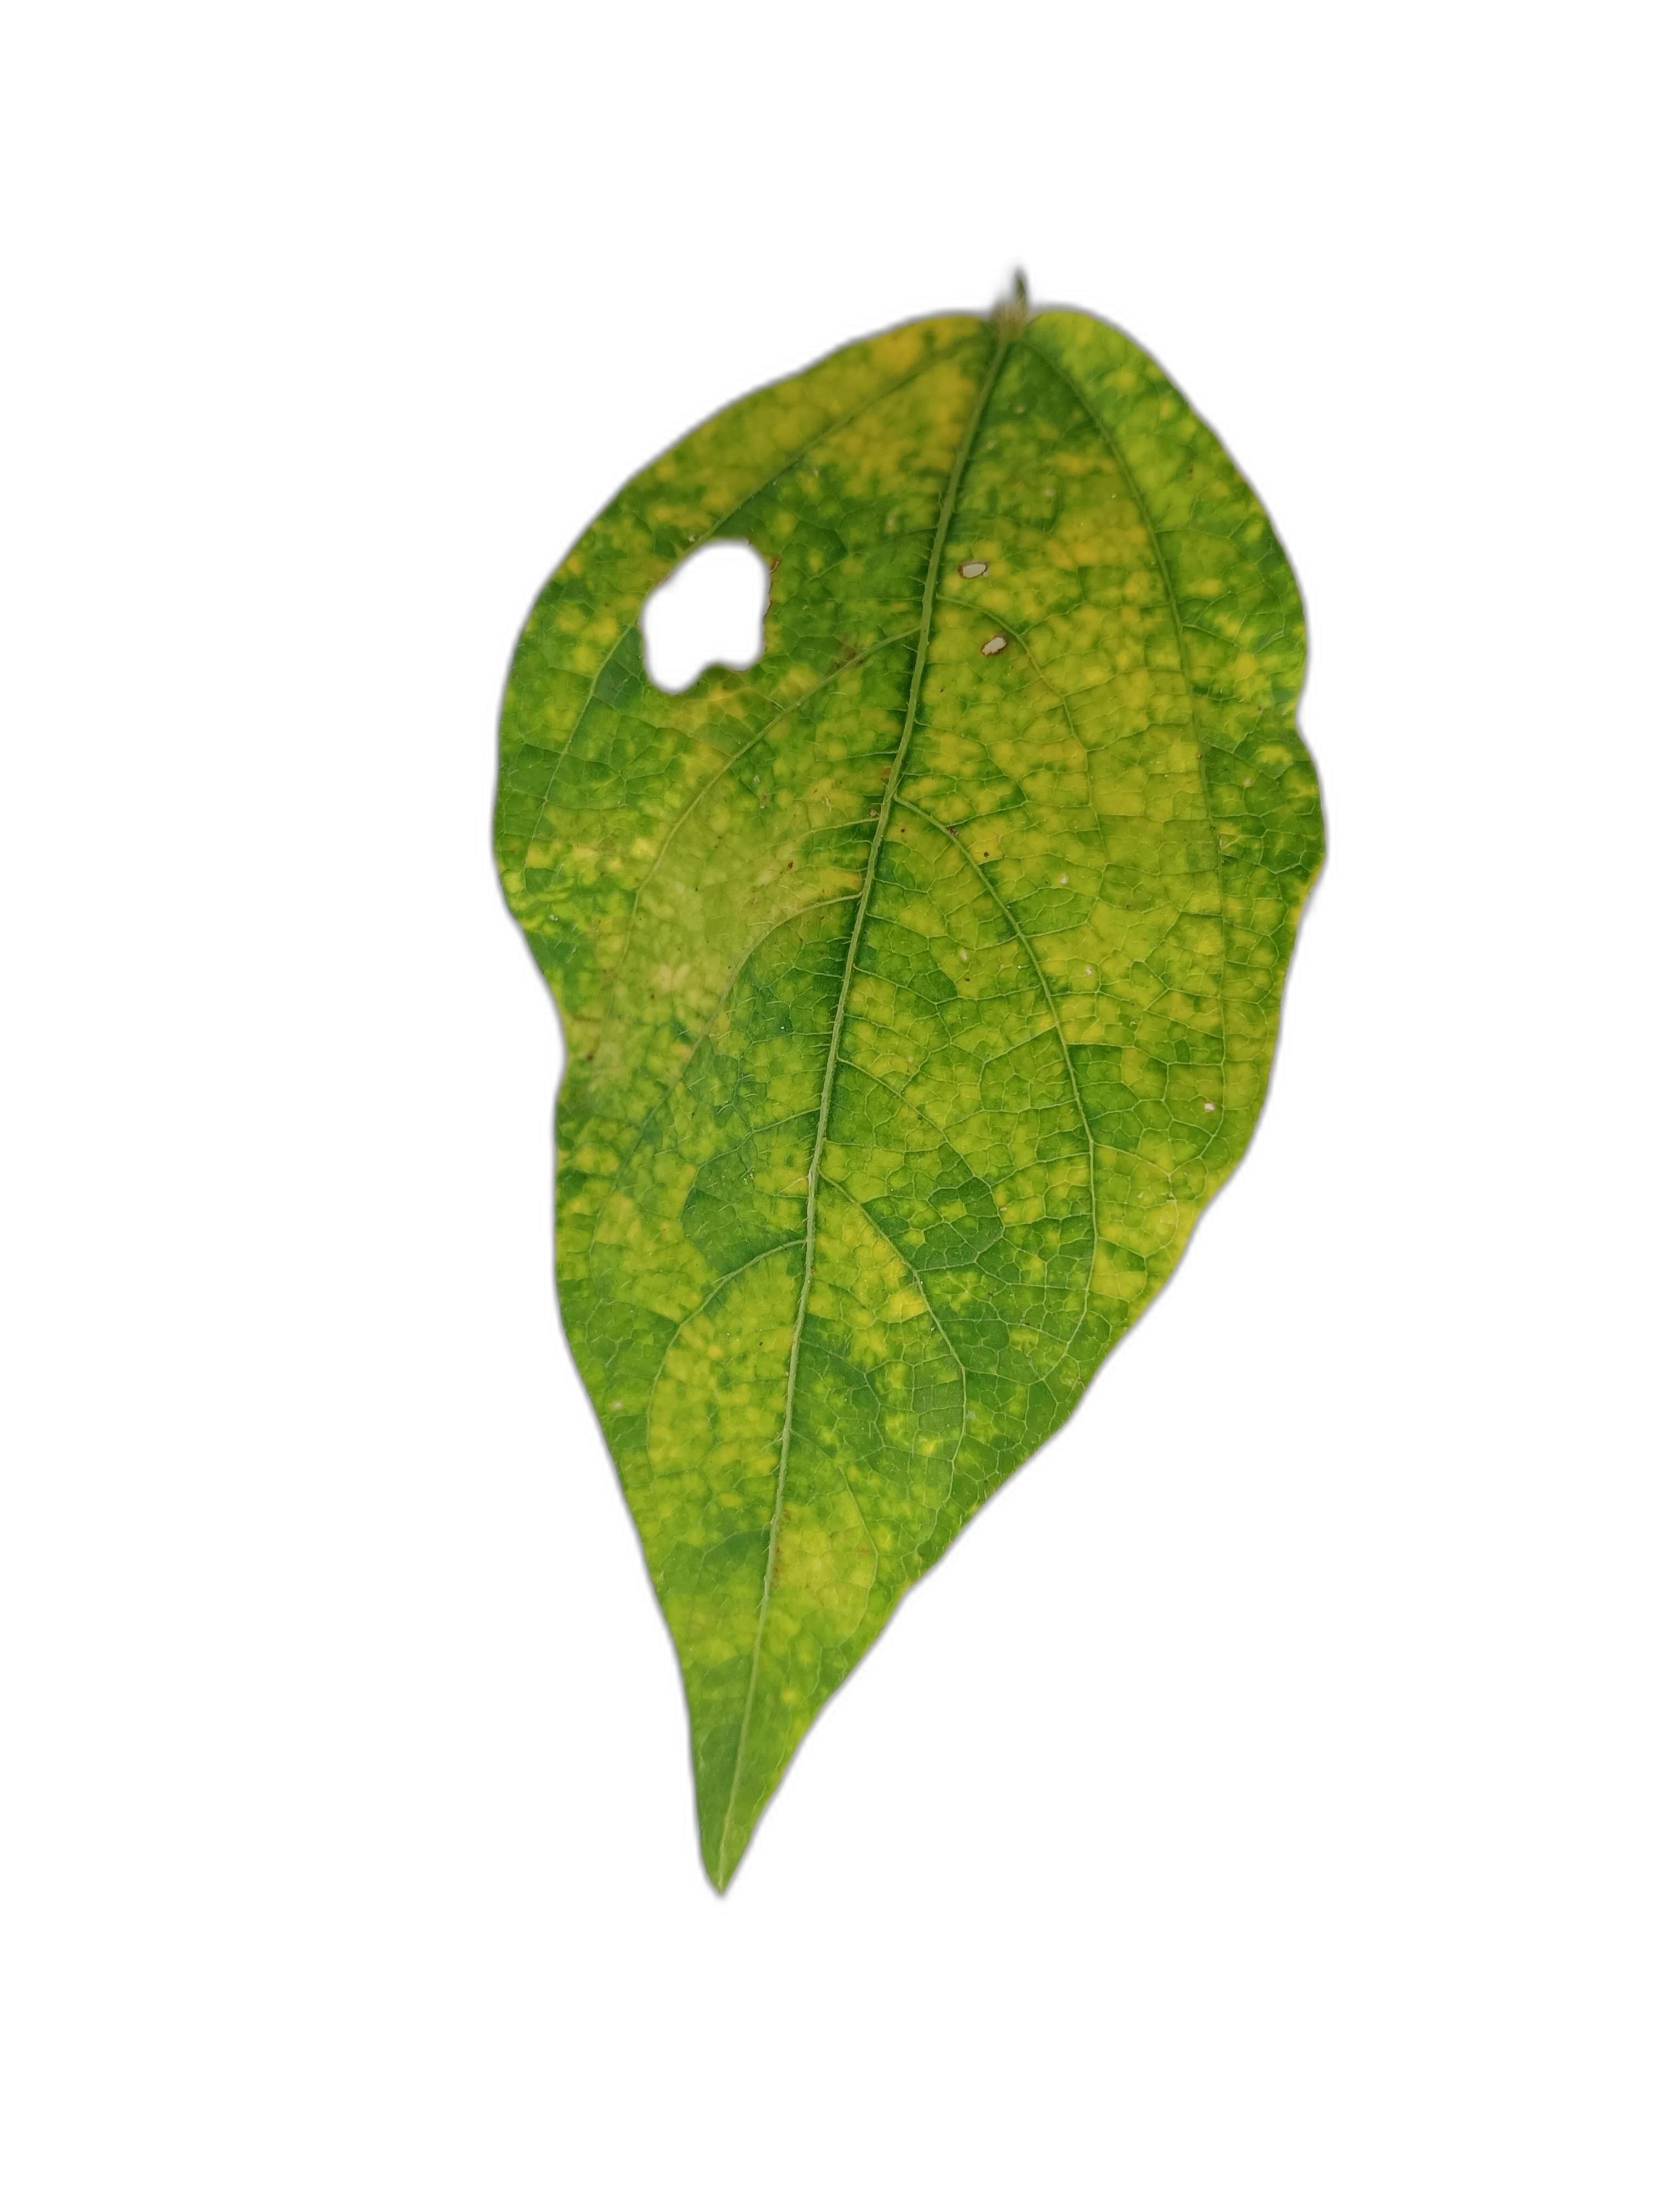
Label: Yellow Mosaic